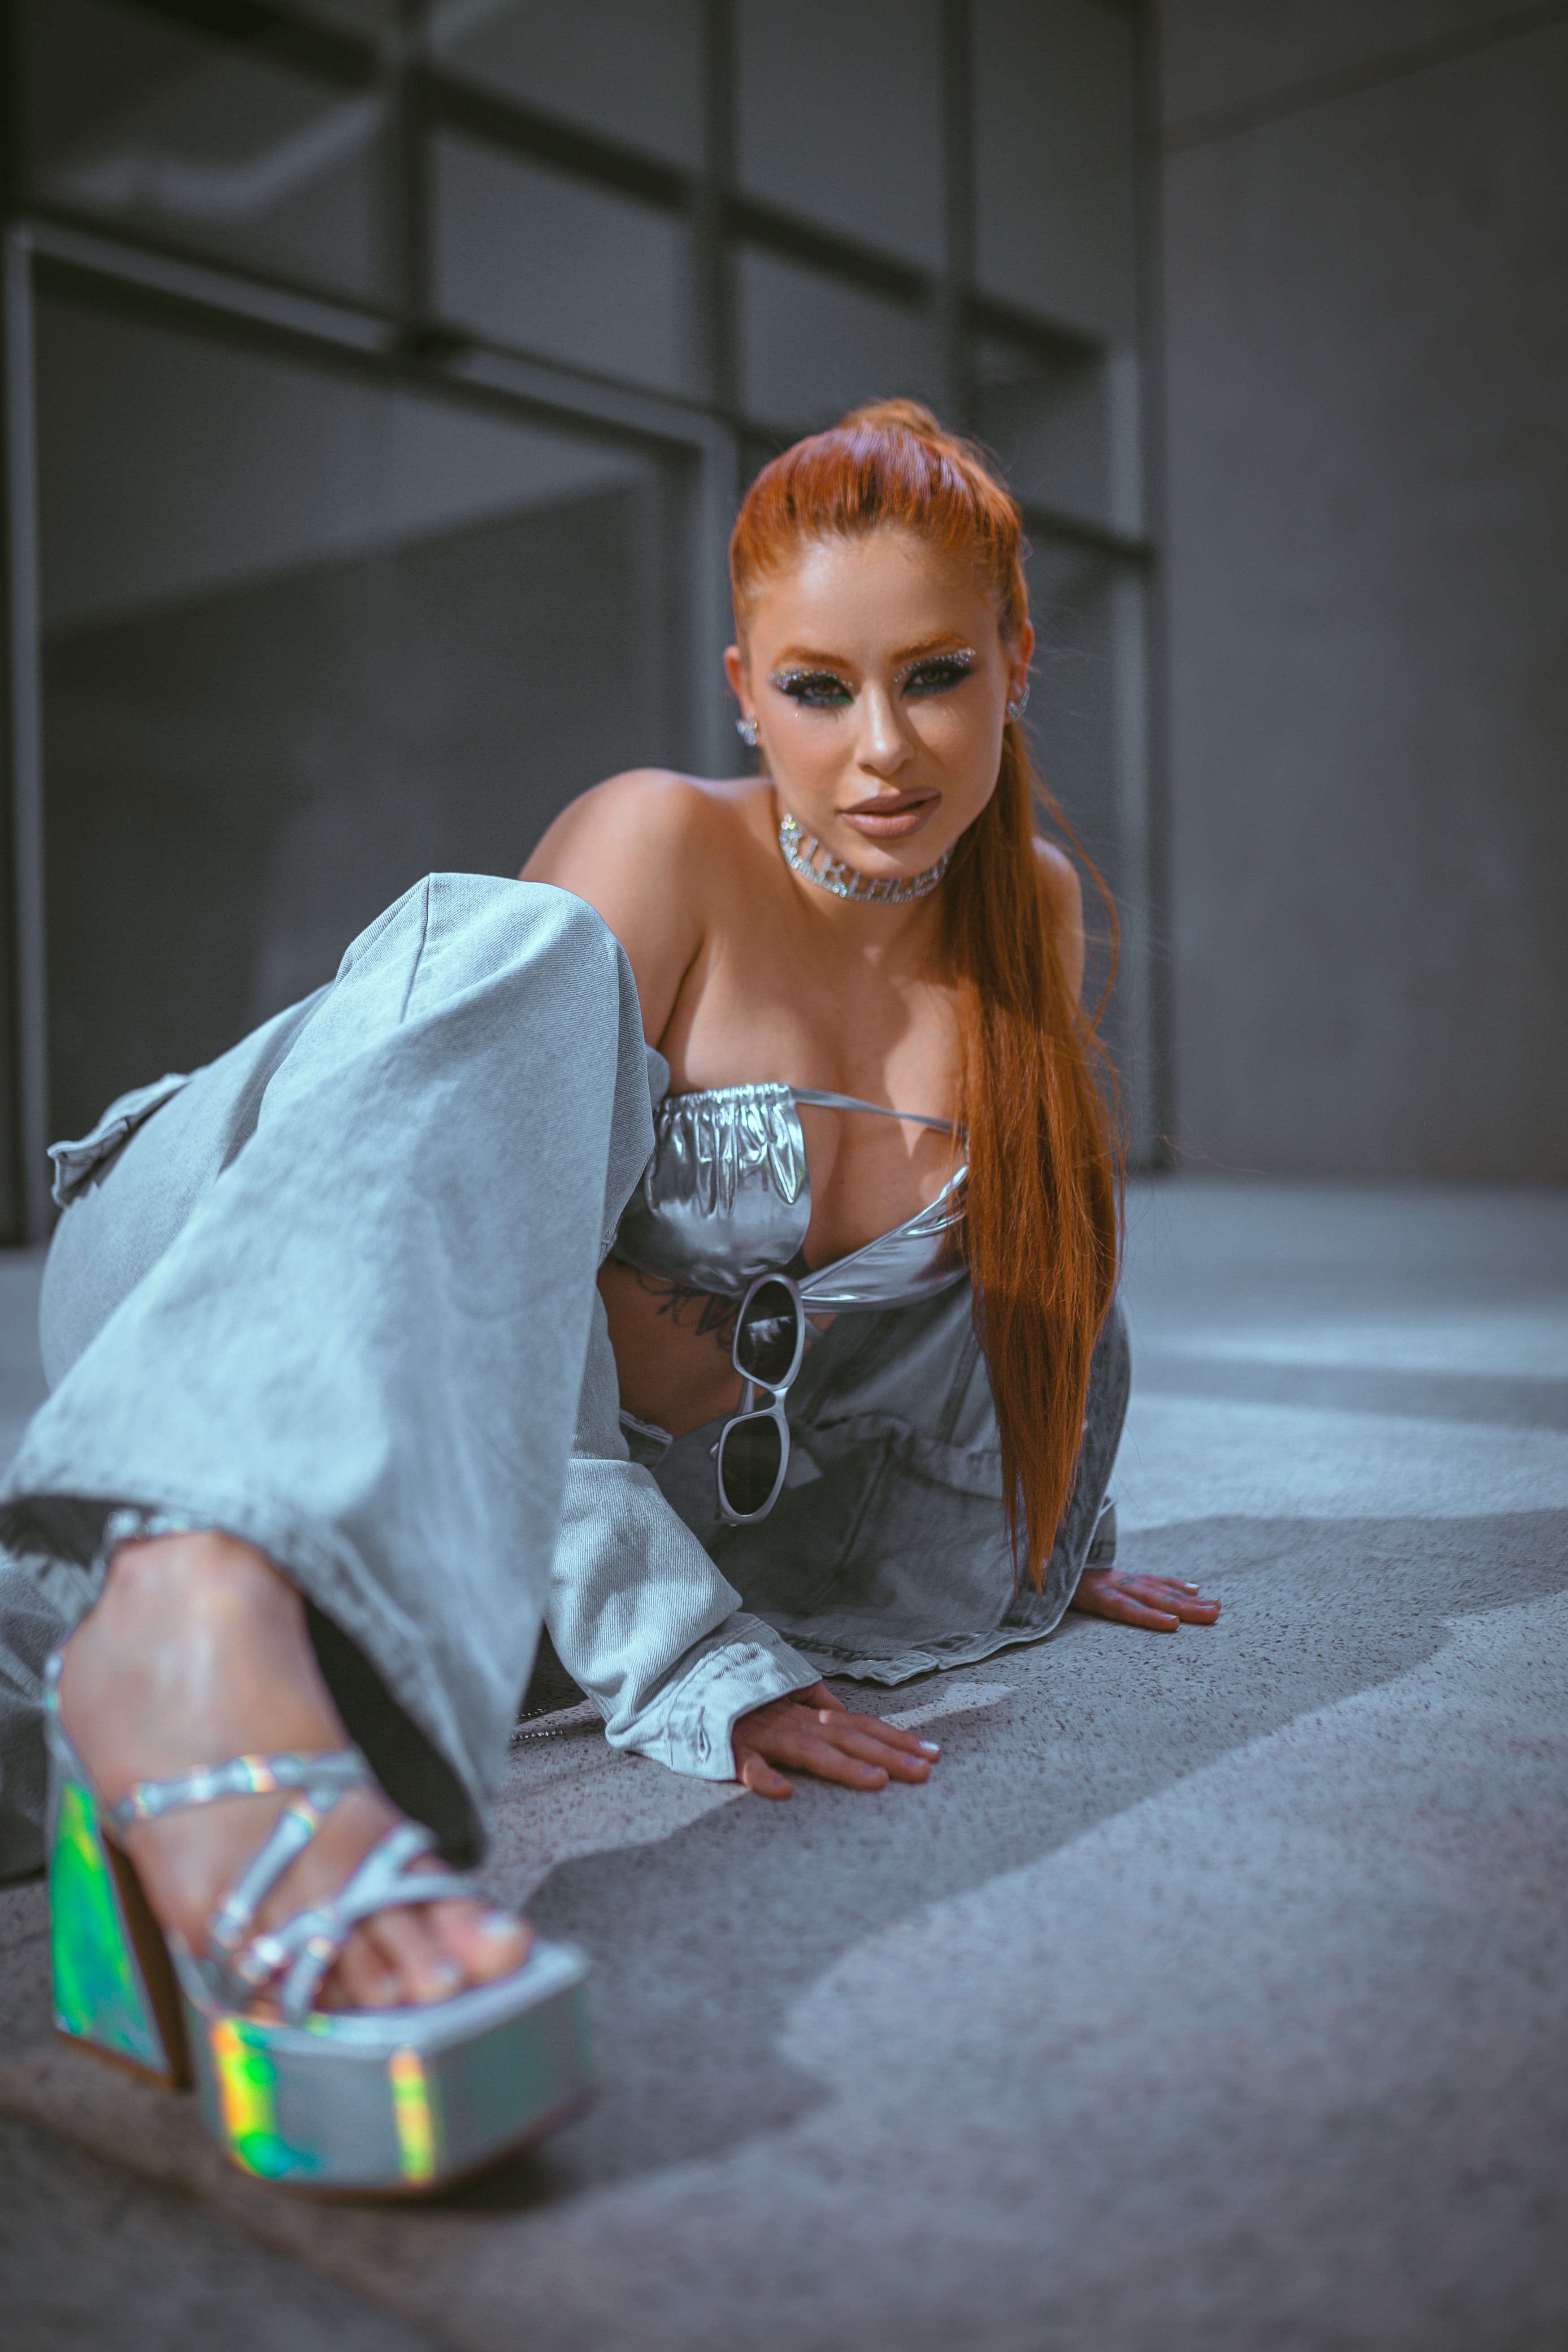
woman, joint, shoe, shoulder, dress, flash photography, thigh, waist, cool, flooring, fashion design, knee, floor, wood, eyewear, human leg, long hair, electric blue, fashion model, sunglasses, jewellery, fun, formal wear, event, sitting, brown hair, foot, leisure, sandal, fashion accessory, art model, child, costume, haute couture, portrait photography, necklace, photo shoot, room, darkness, ankle, performance art, model